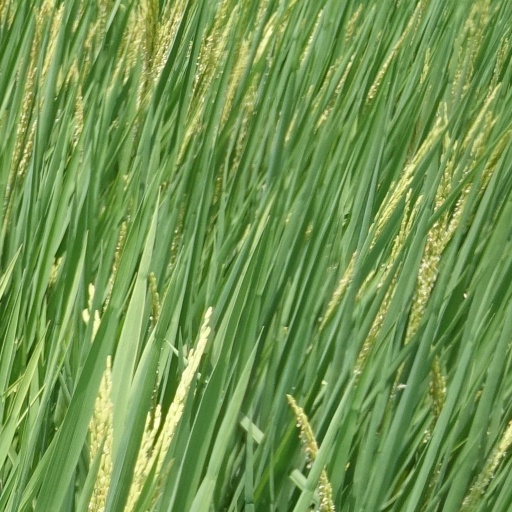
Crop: rice